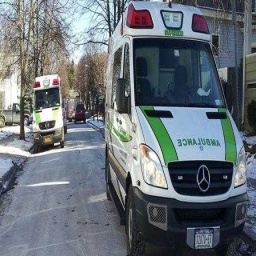
Label: ambulance